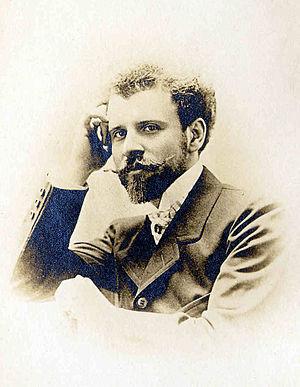
Zygmunt Denis Antoni Jordan de Stojowski est un pianiste et compositeur polonais.